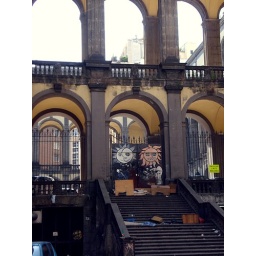
a cute piece of art incorporated in an old building in naples, italy.